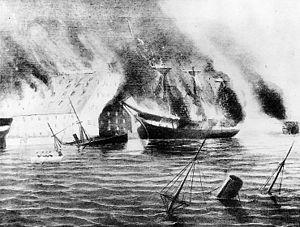
Le cuirassé CSS Virginia, alias Merrimac ou Merrimack, est un navire de la guerre de Sécession. C'est le premier cuirassé mis en œuvre par la Marine des États confédérés d'Amérique, les Sudistes.